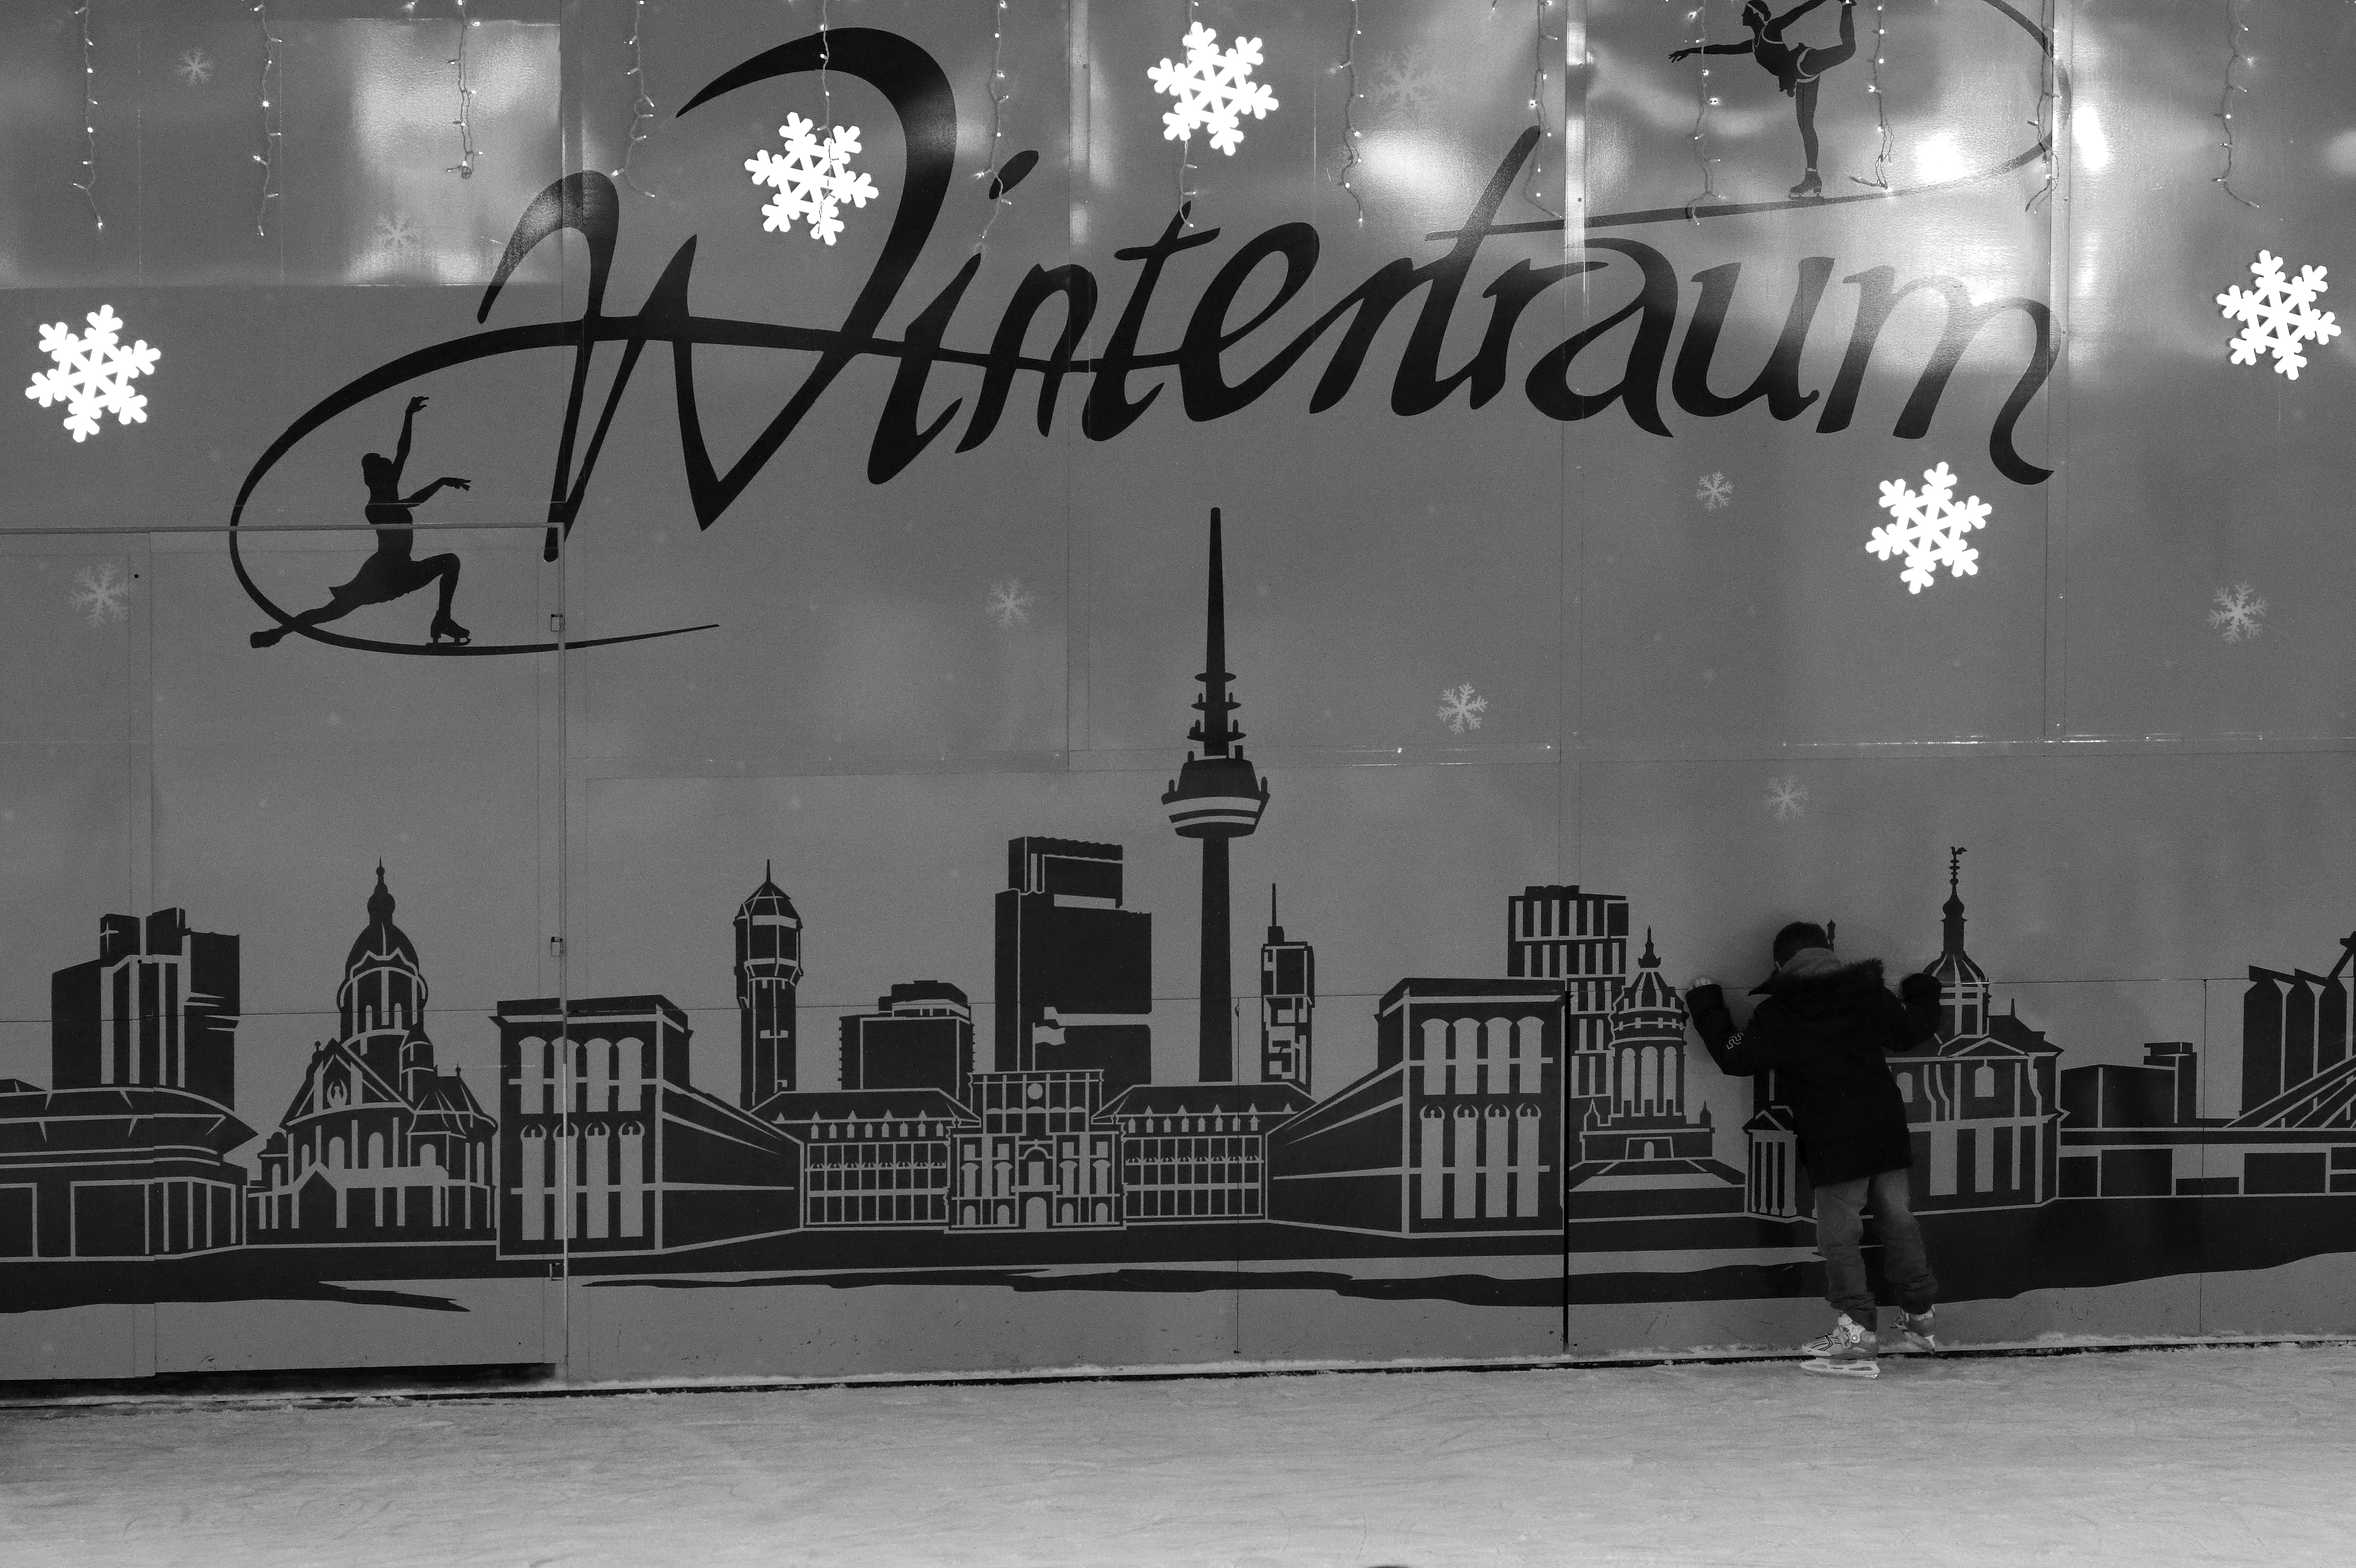
tree, winter, black and white, people, skyline, black, monochrome, christmas, bw, blackandwhite, blackwhite, art, illustration, germany, alemania, allemagne, sw, schwarzweiss, schwarzweis, badenwrttemberg, baum, streetscene, xmas, shape, weihnachten, germania, leute, strassenszene, mannheim, kurpfalz, badenwurtemberg, schwarzweissfotografie, publicplace, ffentlicherplatz, streetphotograhpy, schwarzweisfotografie, weihnachtsmarkt, christmasfair, xmasfair, monochrome photography, album cover